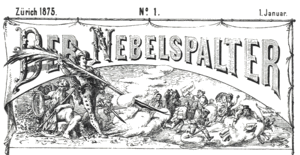
Manchette illustrée du premier numéro de Der Nebelspalter, revue satirique suisse créée en 1845.
Le Nebelspalter est un journal satirique suisse créé en 1875 à Zurich. C'est le plus ancien titre satirique au monde à être toujours publié ; il est considéré comme une institution en Suisse.